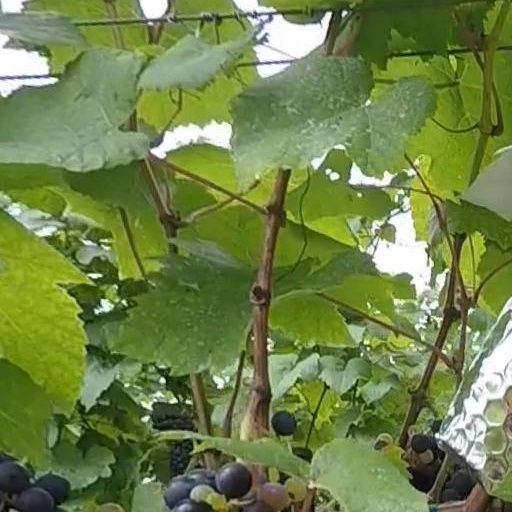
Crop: grape